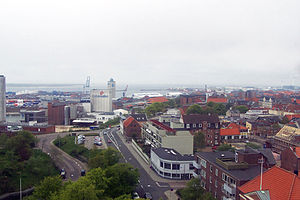
Esbjerg Havn
Esbjerg Havn set fra det gamle vandtårn
Esbjerg Havn ved vadehavet er en af Danmarks største havne og er isfri hele året. Det har tidligere været en stor fiskerihavn, men dens vigtighed inden for denne industri har været faldende over en årrække og fra omkring 600 kuttere i 1980'erne var der otte i 2014. Til gengæld er det blevet en central havn i både olie, naturgas og vindenergi i Vesterhavet.